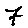
Label: 7